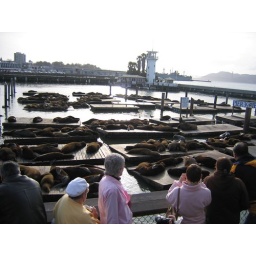
hey..did u see the golden gate bridge in the background